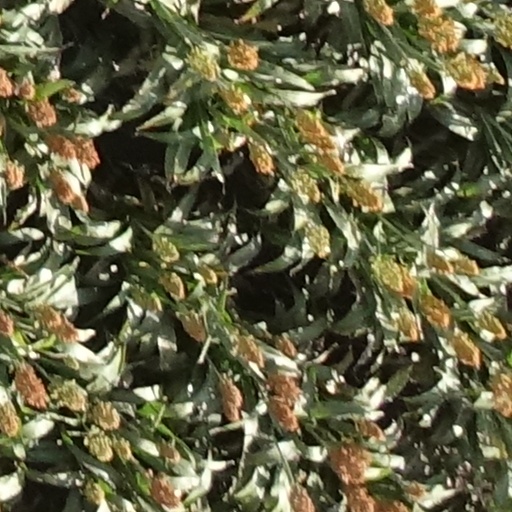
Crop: sorghum